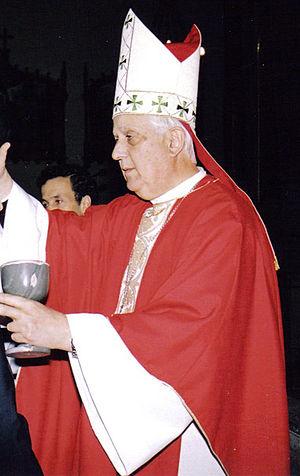
Alejandro Goić Karmelić, né le 7 mars 1940 à Punta Arenas, est un évêque catholique chilien, évêque émérite du diocèse de Rancagua et ancien président de la conférence épiscopale du Chili.